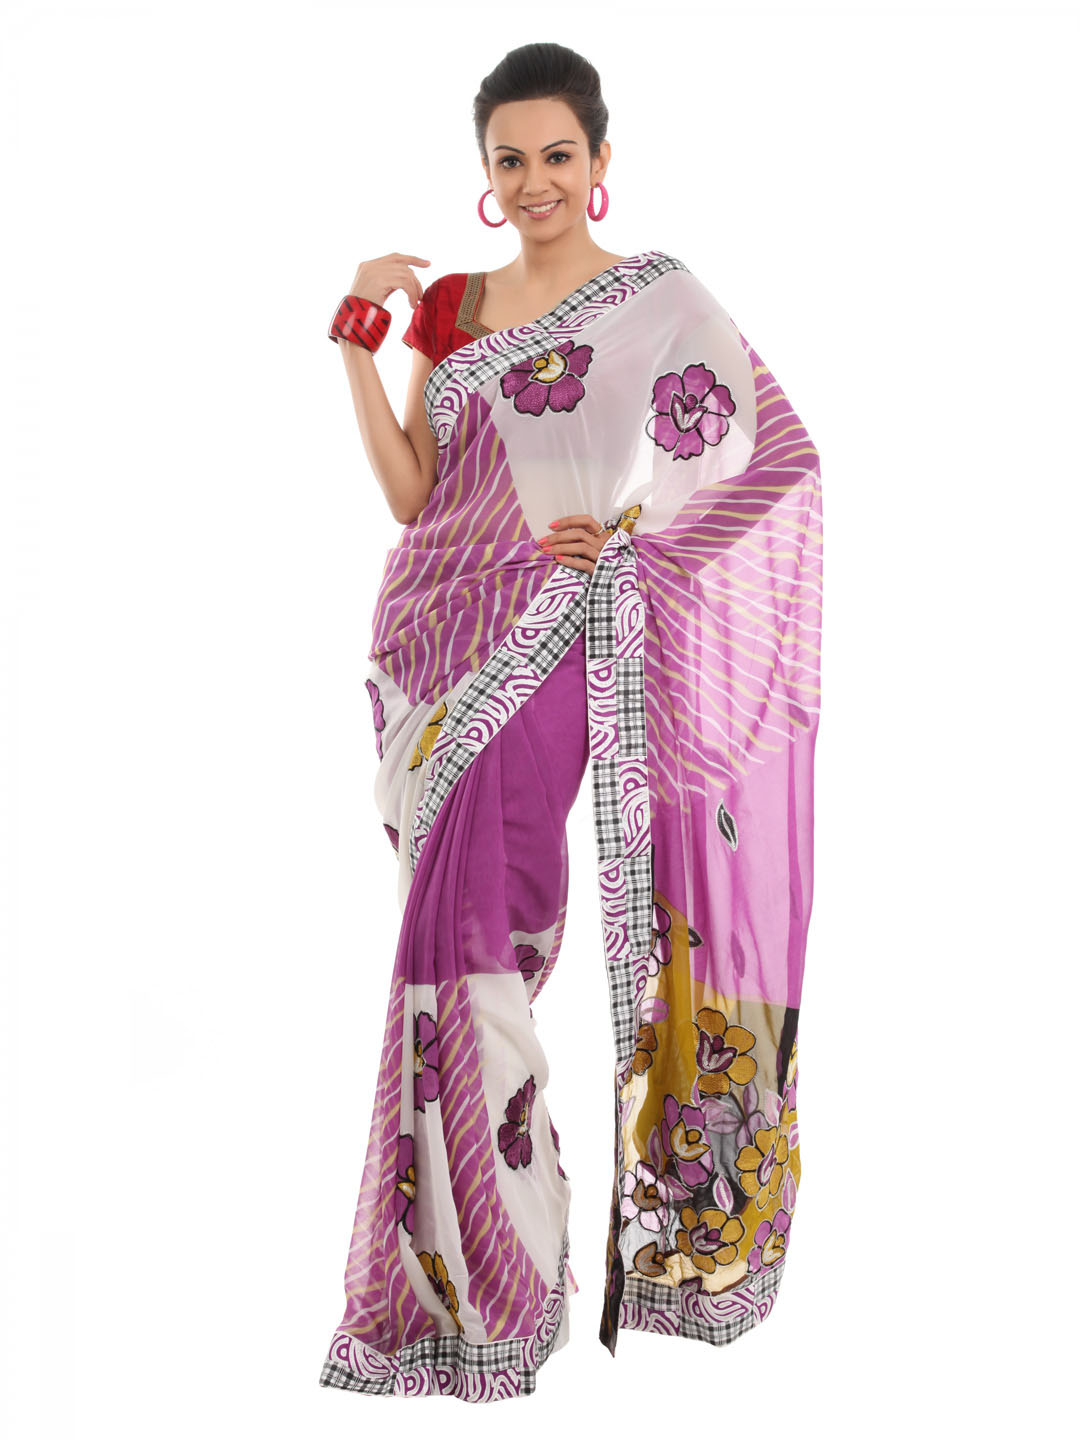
FNF Multi Coloured Sari
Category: Apparel / Saree / Sarees
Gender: Women
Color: Multi
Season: Fall 2012
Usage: Ethnic